Saison

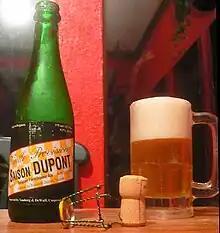
Saison Dupont Vieille Provision, the archetype for modern saisons

Saison (French, "season," ) is a pale-colored ale that is highly carbonated, dry, fruity, spicy, and often bottle conditioned. It was historically brewed with low alcohol levels, but modern productions of the style have moderate to high levels of alcohol. Along with several other varieties, it is generally classified as a farmhouse ale.